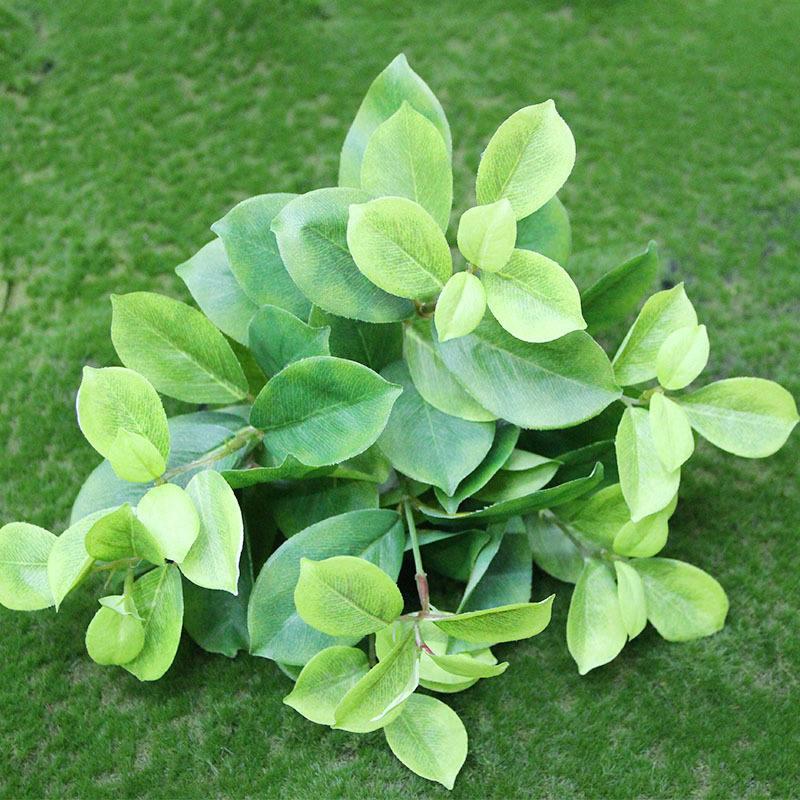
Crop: apple
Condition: healthy